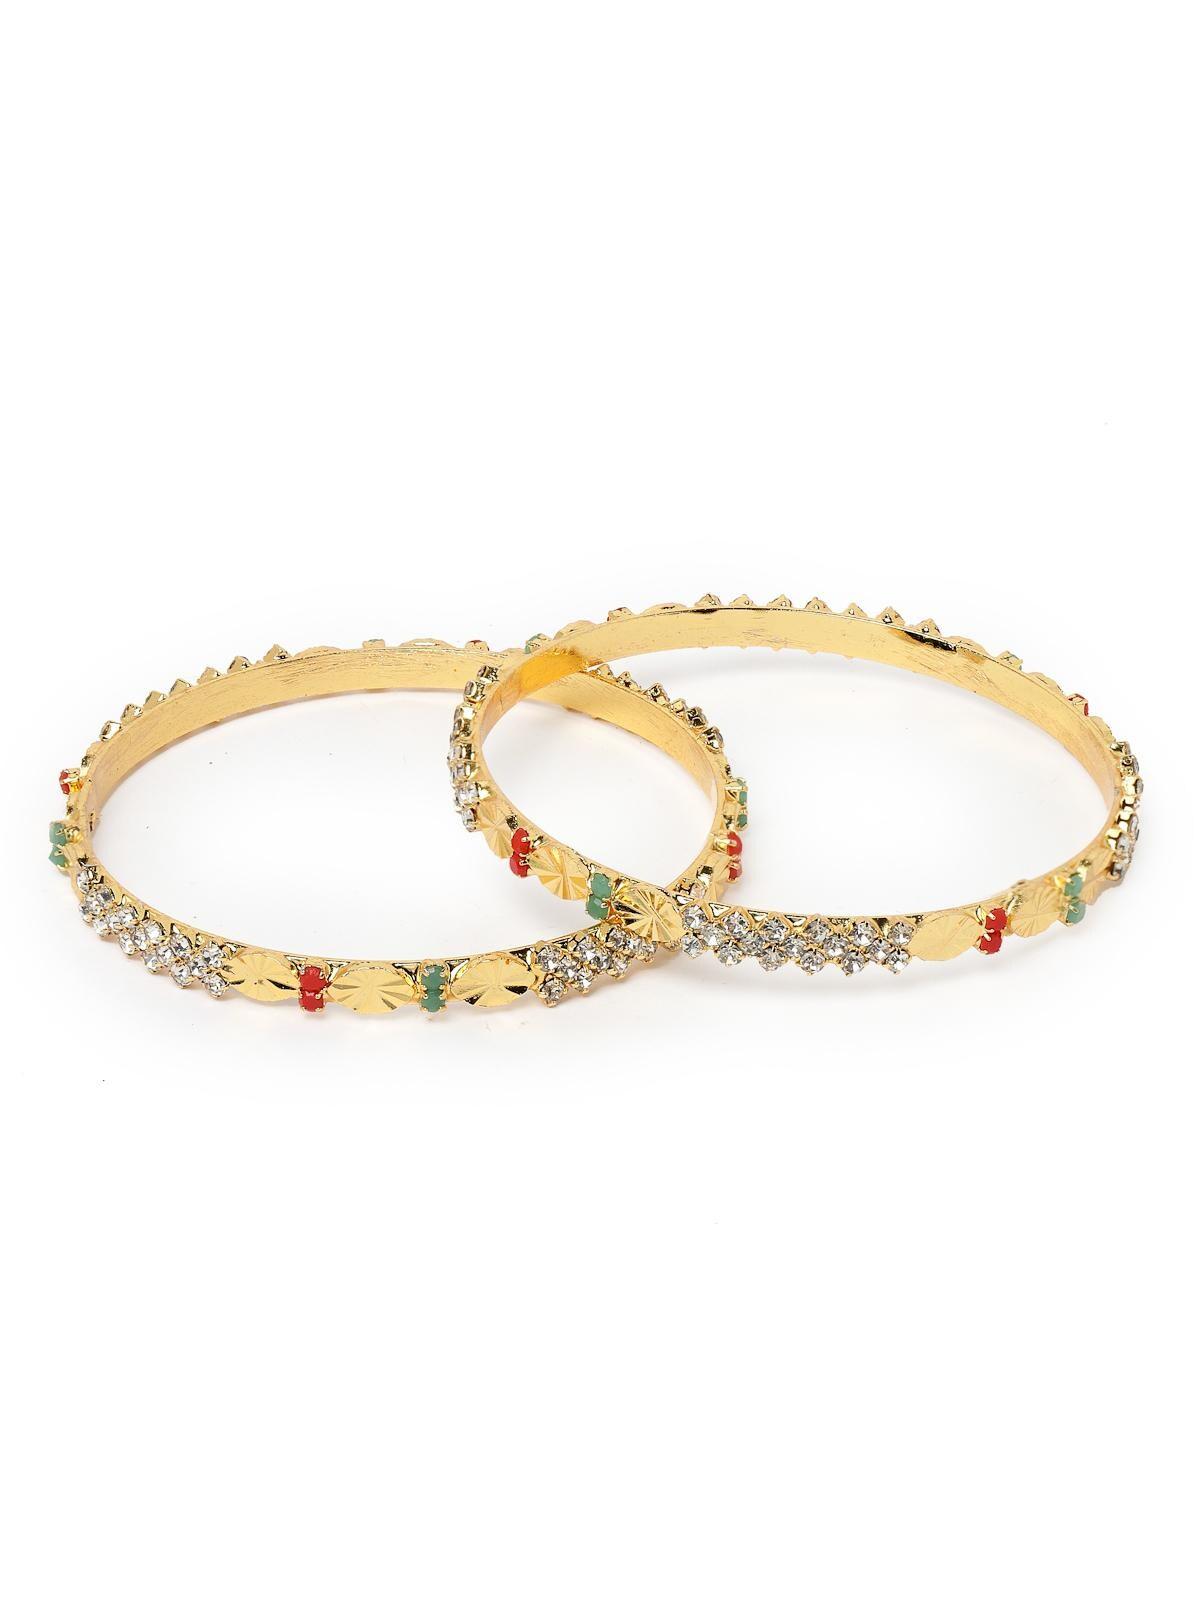
Sukkhi Admirable Gold Plated Multicolor White AD Stones Set of 2 Bracelet Bangle Set Jewellery for Women & Girls|Latest Design|Birthday Anniversary Gift for Women|B105897_2.4
Type: Bracelets & Bangles
Brand: Sukkhi
Price: Rs. 326
 Elevate your elegance with the Sukkhi Admirable Gold Plated Bracelet Bangle Set for Women & Girls. This set of two showcases an admirable blend of multicolor hues and white AD stones, featuring the latest design trends. The gold-plated finish adds an opulent touch to any ensemble. Sized at 2.4, 2.6 and 2.8, these bracelets make for a perfect birthday or anniversary gift, celebrating contemporary style and timeless beauty for the special women in your life with a set that's both admirable and versatile.Disclaimer:There may be slight variation in shade and colour due to photographic effects and monitor settings
Included: 2 Bangles